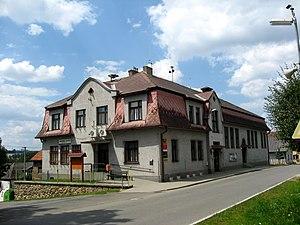
Šlapanov est une commune du district de Havlíčkův Brod, dans la région de Vysočina, en République tchèque. Sa population s'élevait à 834 habitants en 2019.